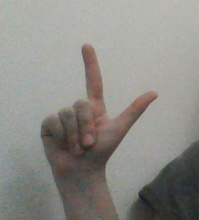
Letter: laam